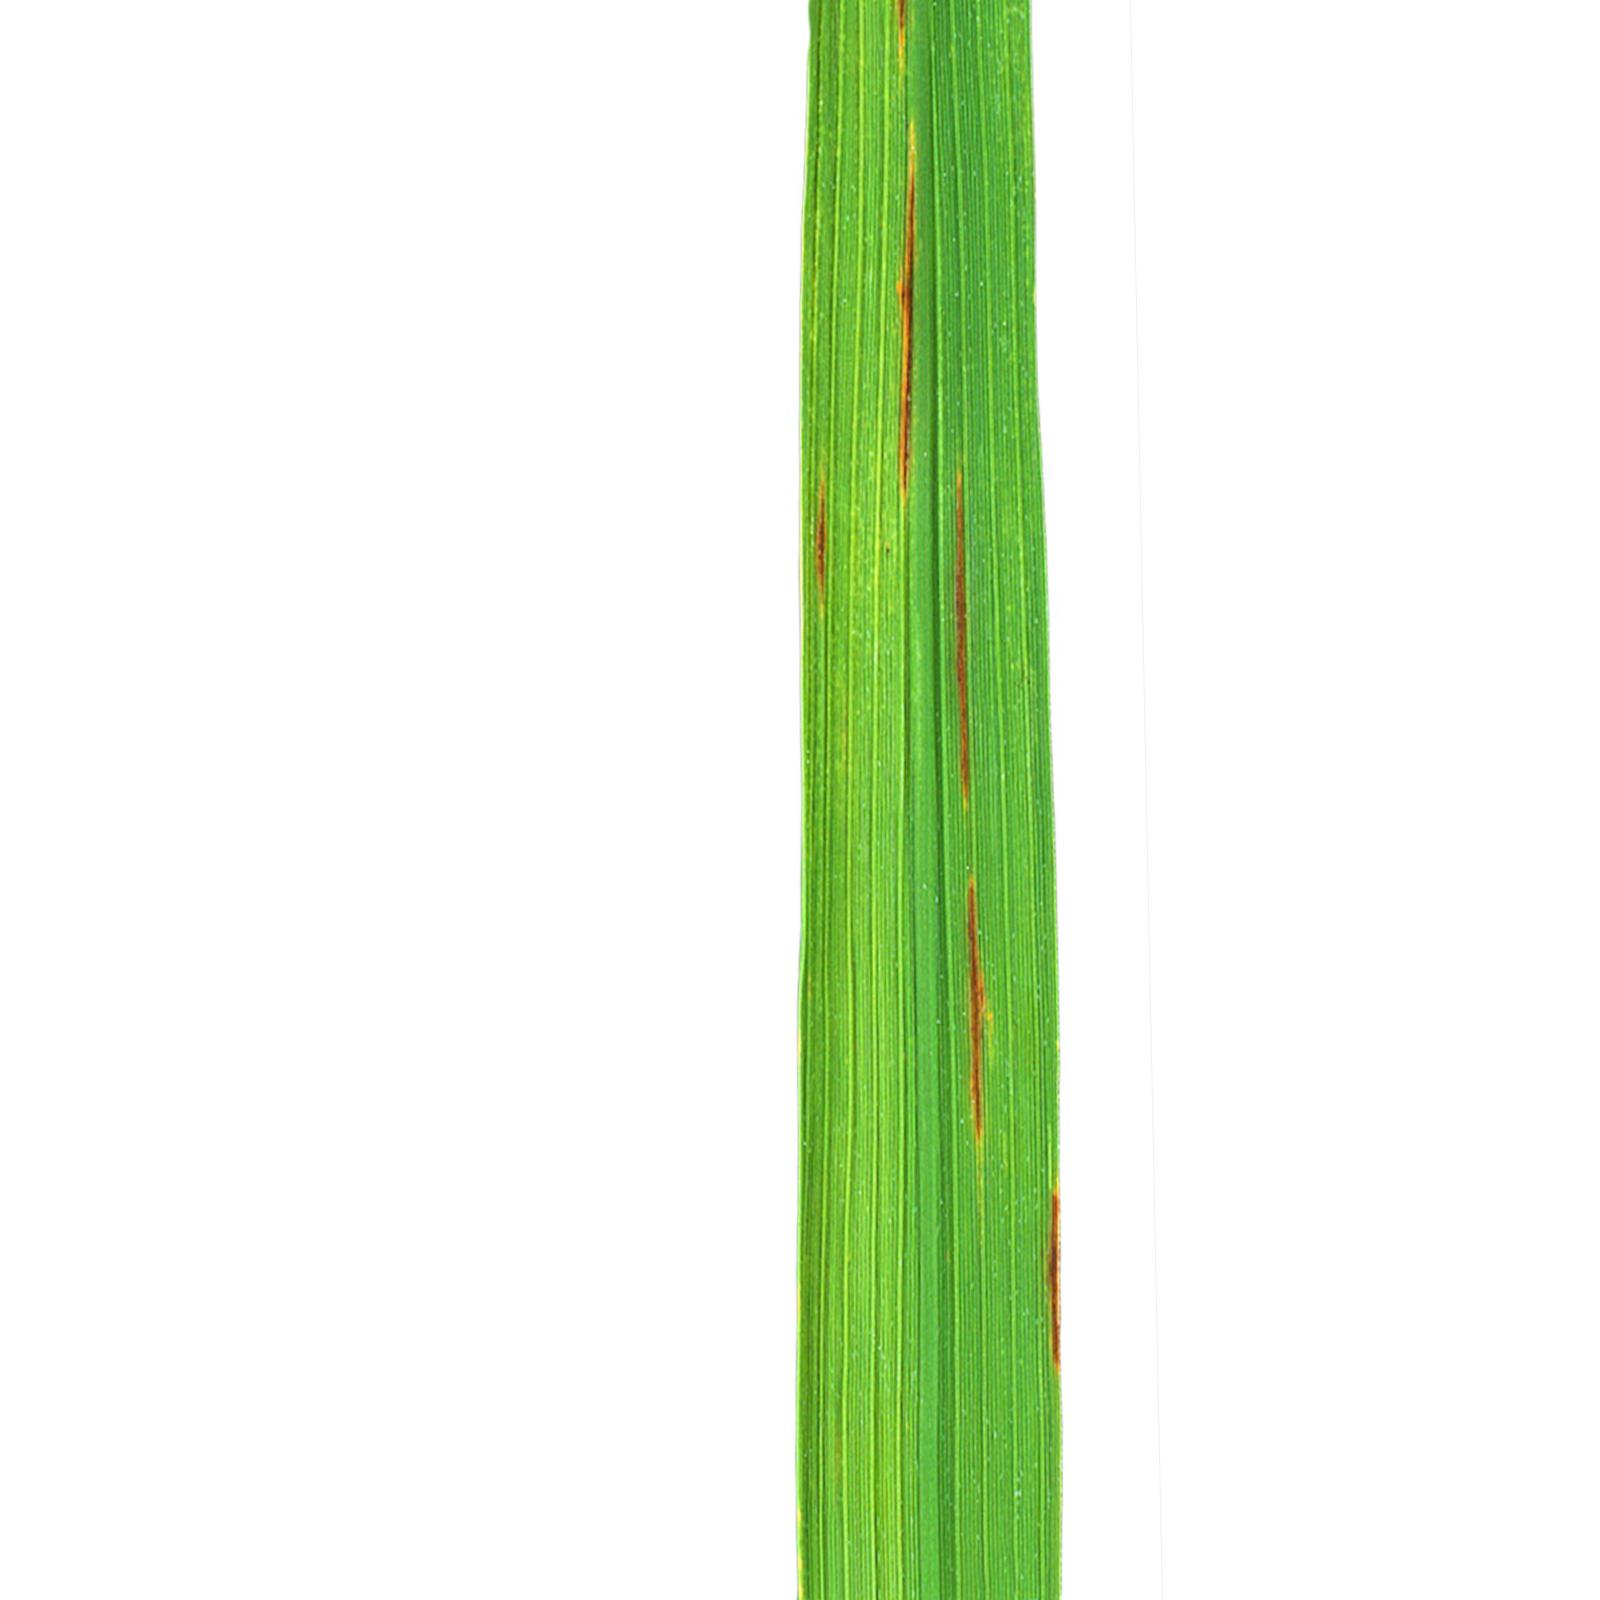
Nhãn: Bệnh Gạch Nâu ( Narrow Brown Spot )